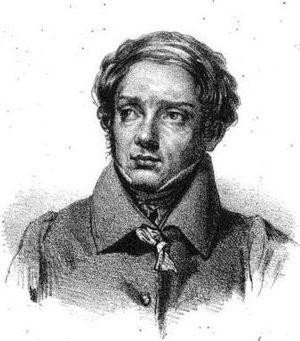
Entre la fin du XVIIIᵉ siècle et le début du XIXᵉ siècle, l'école de David fut une des plus influentes ; entre 1781 et 1821, de ses ateliers, sont sortis environ 400 élèves, peintres, sculpteurs, ou graveurs, représentant en majorité le néoclassicisme, mais aussi le style empire et le style troubadour.